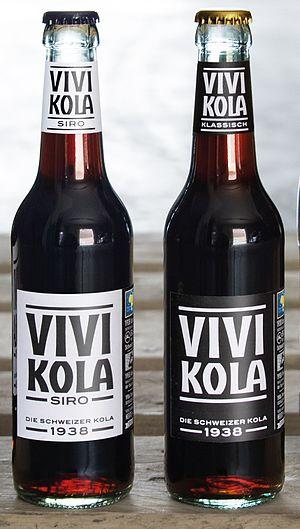
Vivi Kola est un cola alternatif produit en Suisse. La marque Vivi Kola a été enregistrée la première fois en 1938. Elle est une des deux marques suisses de cola avec le sinalco cola.